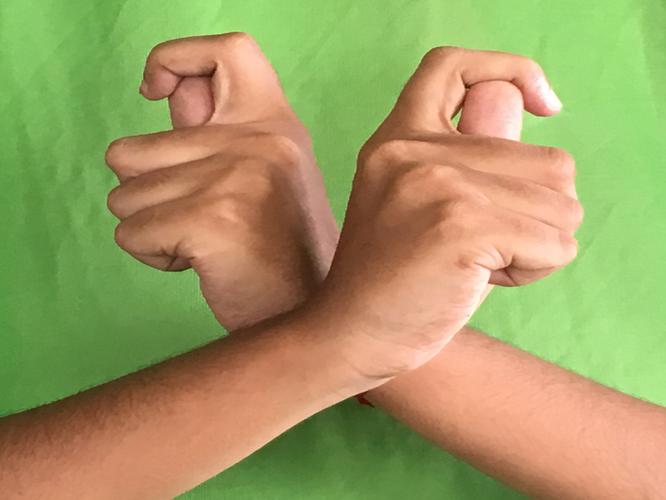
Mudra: Berunda
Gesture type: double_hand